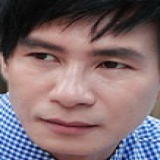
ca sĩ Lý Hải